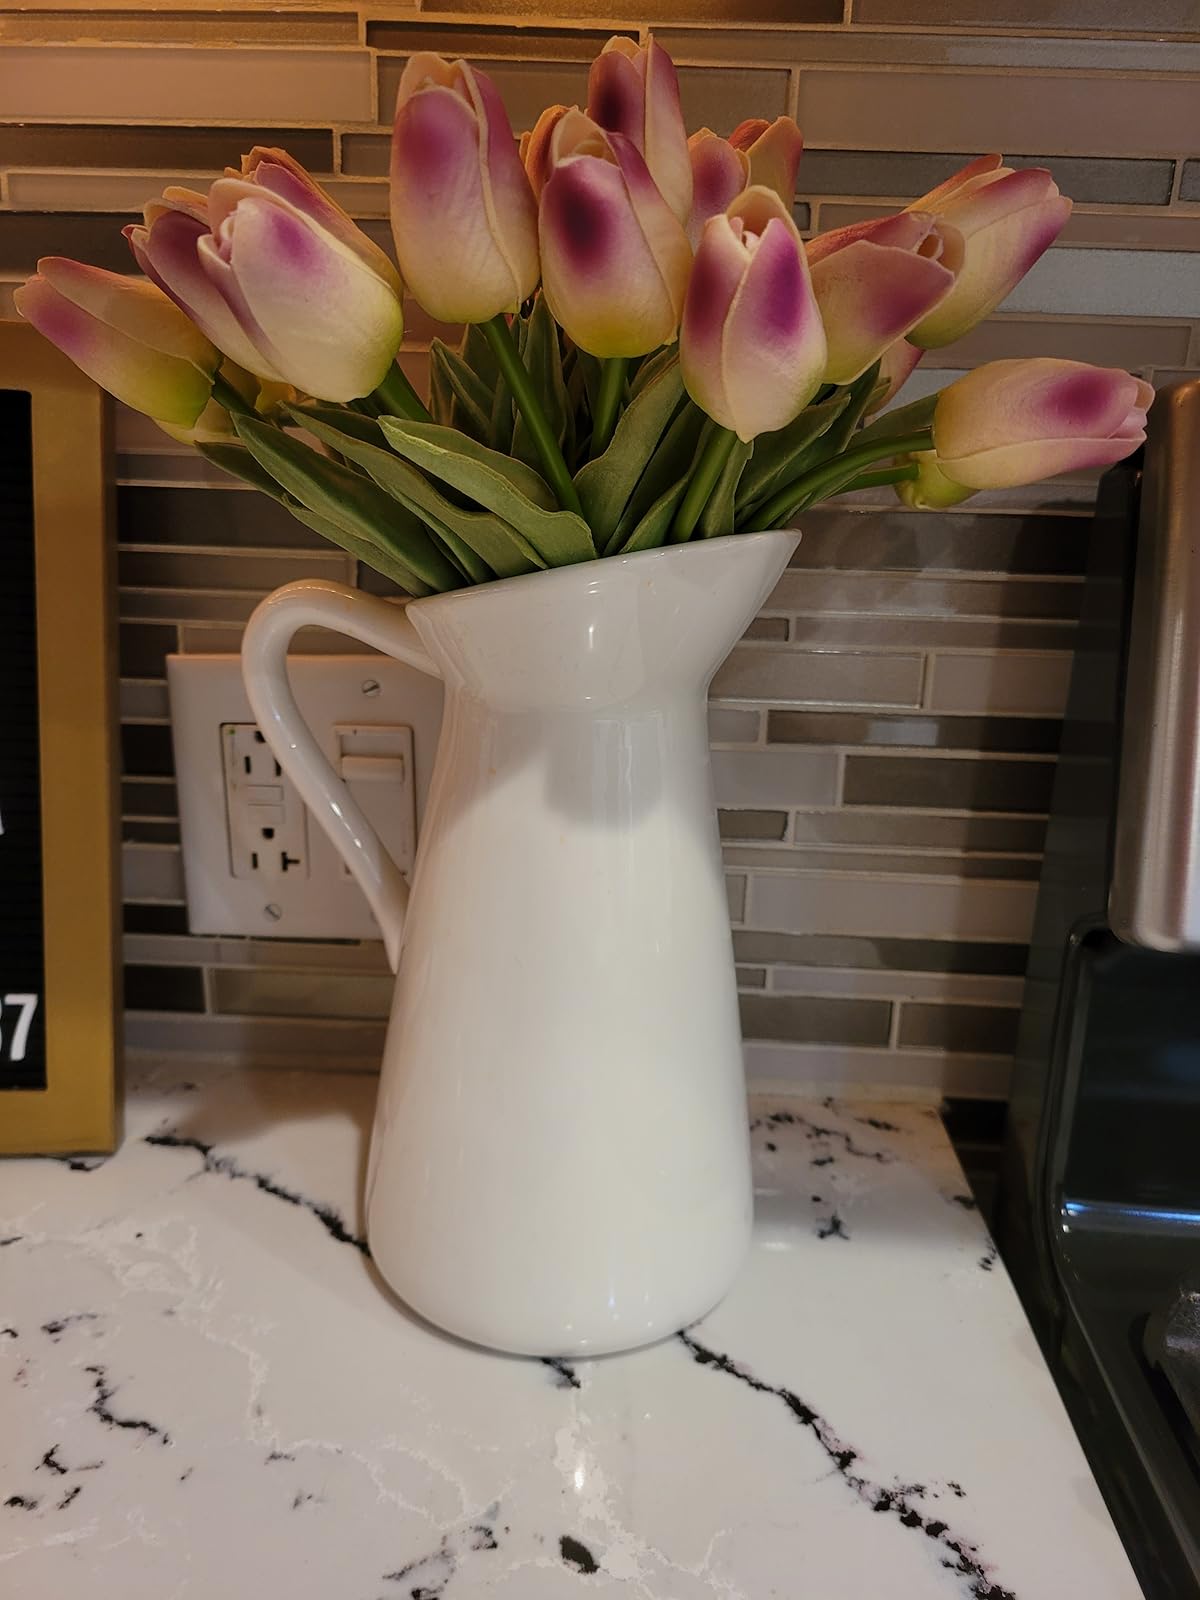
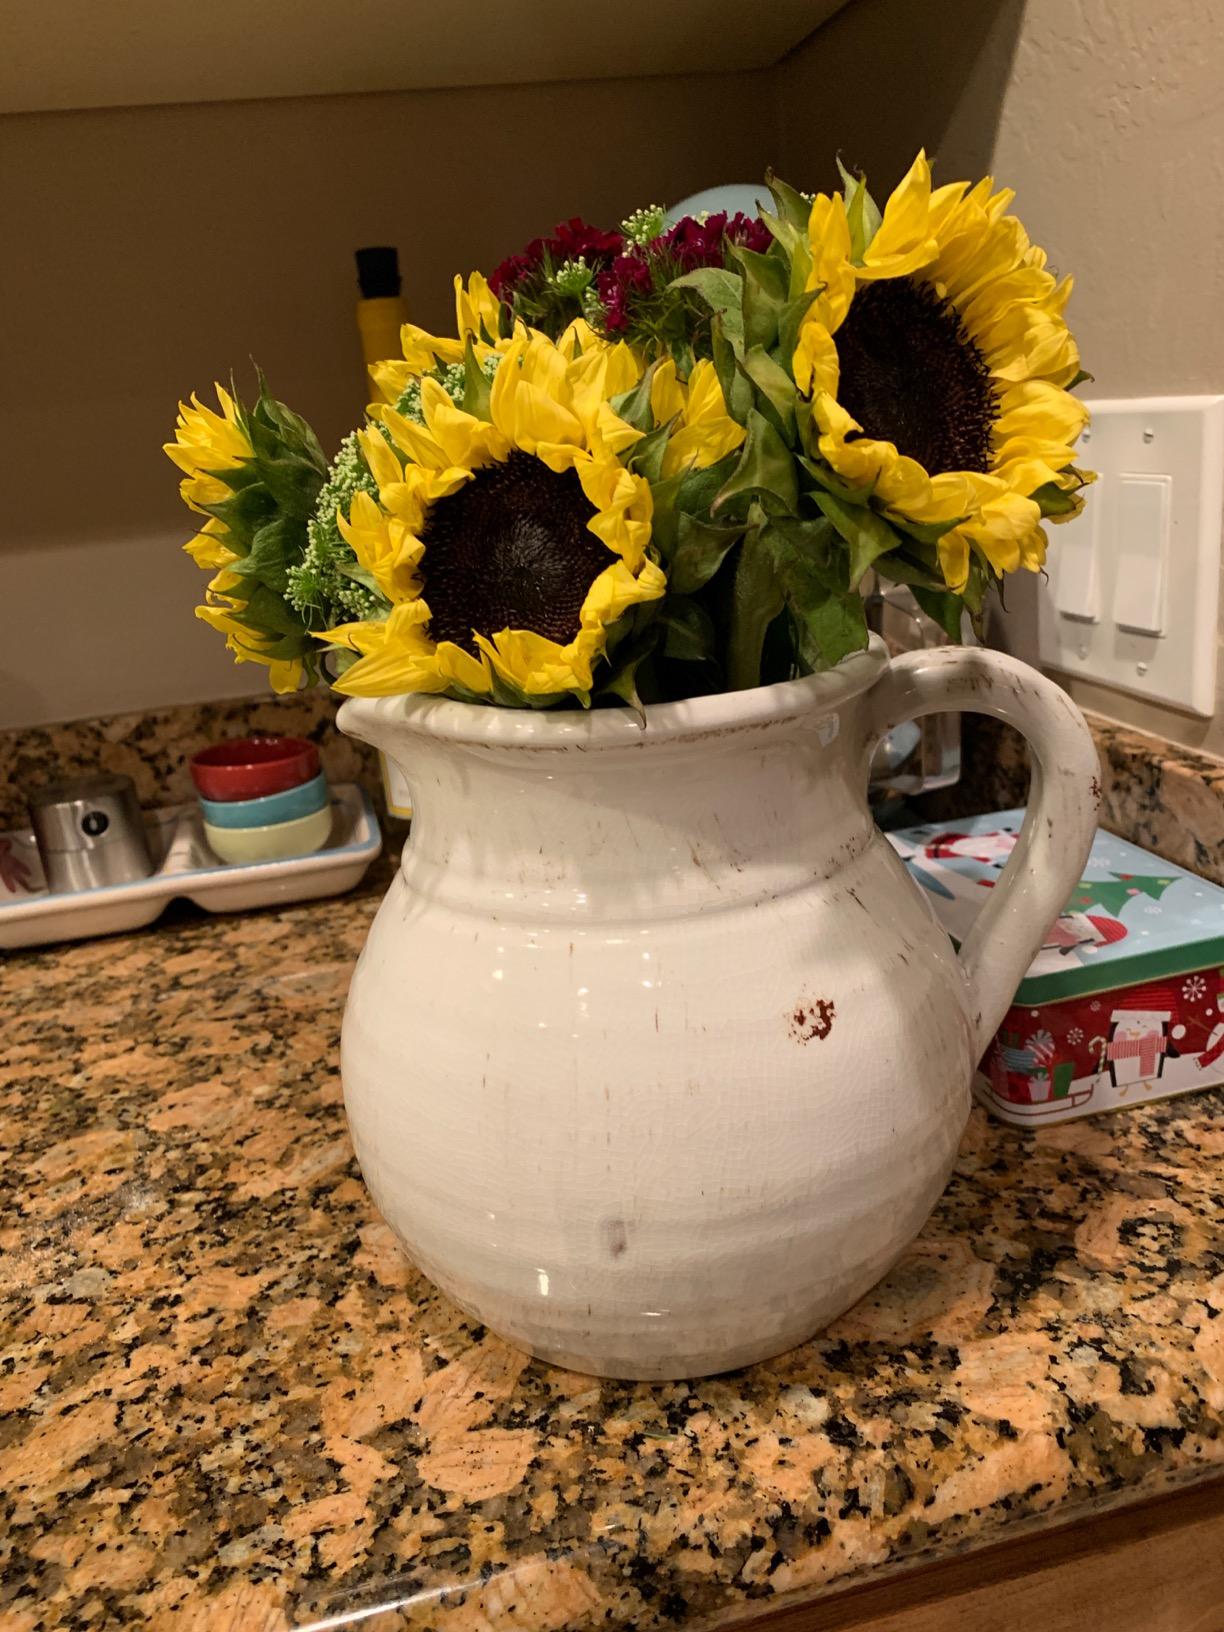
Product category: vase
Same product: no